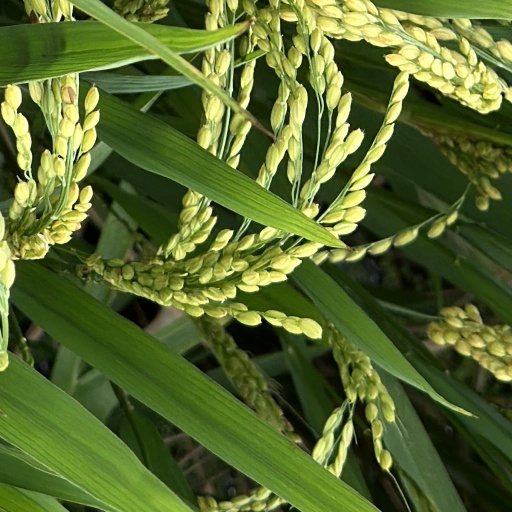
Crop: rice